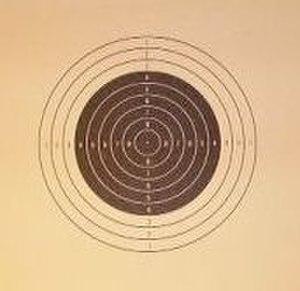
Les armes à air comprimé regroupent toutes les armes à canon court ou long utilisant la détente d'un gaz afin de propulser un projectile. Elles sont un type de système pneumatique.